Shire of Queenton

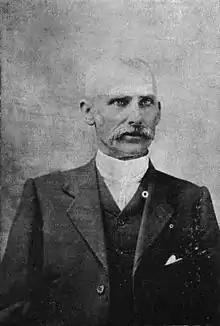
Alexander Hobson Pritchard, Chairman, Queenton Shire Council, 1907

The Shire of Queenton was a local government area located in North Queensland, Australia. It was located to the south of Charters Towers and existed from 1902 to 1916.